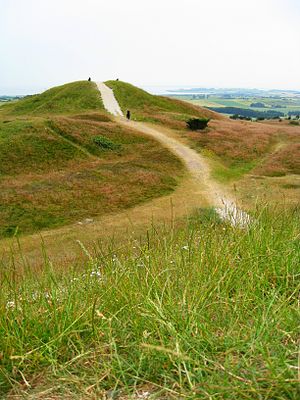
Trehøje (Vistoft Sogn)
Trehøje, Mols Bjerge.
Trehøje er med sine 127 meters højde et populært udflugstmål med udsigt over havet til tre sider centralt beliggende i Nationalpark Mols Bjerge på Djursland. Tre store tætliggende bronzealderhøje har givet navn til området, der rummer en gruppe på i alt 22 gravhøje. Trehøje blev fredet så tidligt som i 1895, og er det mest besøgte og næsthøjeste udsigtspunkt i Mols Bjerge. Højest er Agri Baunehøj på 137 meter beliggende 3 km nord for Trehøje. Mols Bjerge ligger på det sydlige Djursland på Østkysten af Jylland ud mod Kattegat.